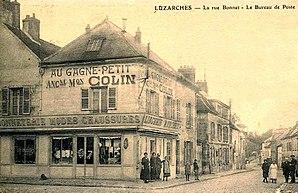
Luzarches (Seine-et-Oise, France) - Vue dans la rue Bonnet en direction de la place de la République
Luzarches est une commune française, située dans le département du Val-d'Oise et la région Île-de-France. L'histoire de cette commune est très riche.